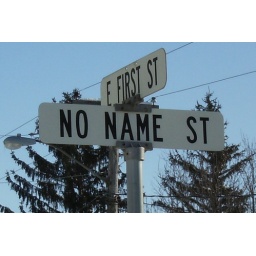
This street sign can be found near the Mechanicsville water tower.